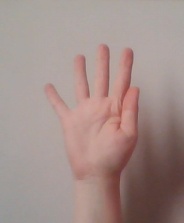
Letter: sheen